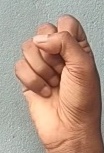
ASL sign: S